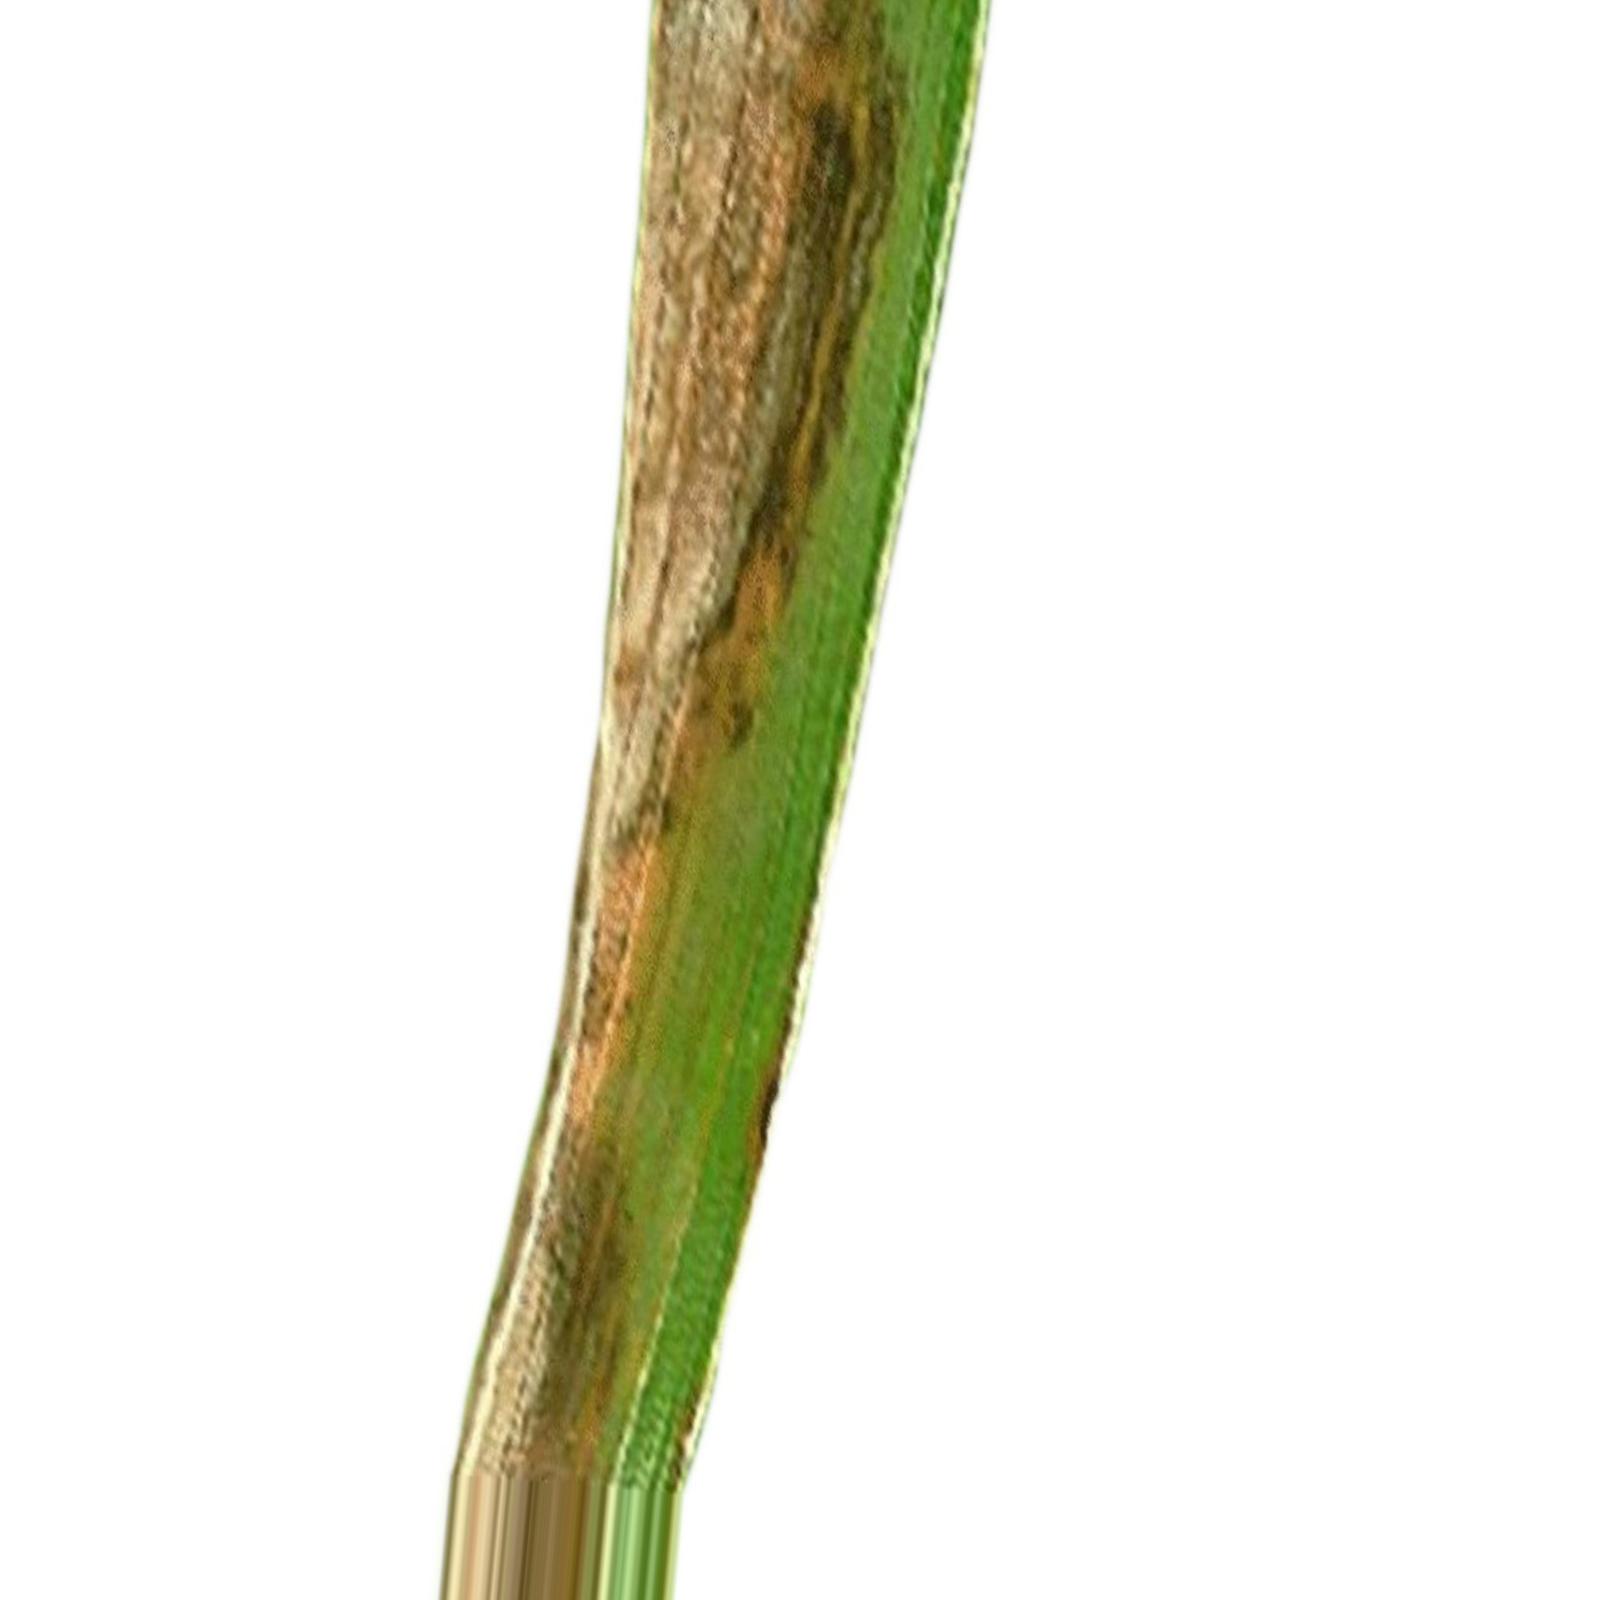
Nhãn: Bệnh Cháy lá ( Leaf scald )